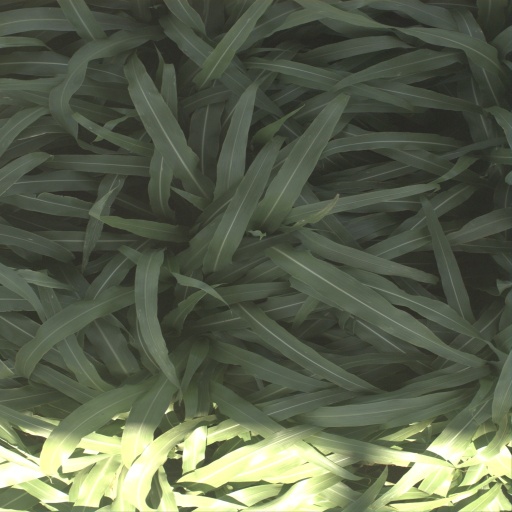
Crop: sorghum